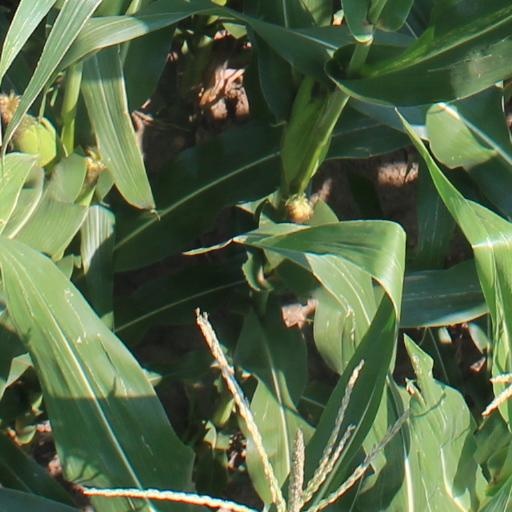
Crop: maize; corn